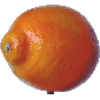
Label: Tangelo 1